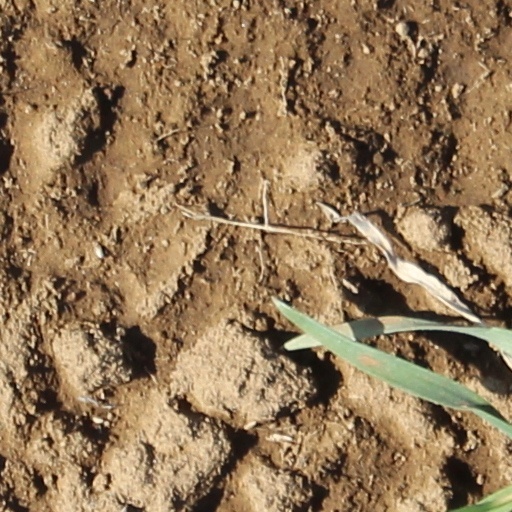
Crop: wheat